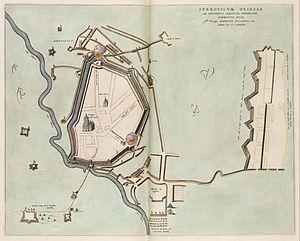
Steenwijk est une ville de la province néerlandaise d'Overijssel. C'est, avec 18 655 habitants la plus grande bourgade de commune de Steenwijkerland. Au cours du XXᵉ siècle avaient été rattachés à la commune les villes de Blokzijl, Vollenhove, et les villages de Kuinre, de Giethoorn et d'autres bourgades de moindre importance.